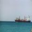
Label: ship